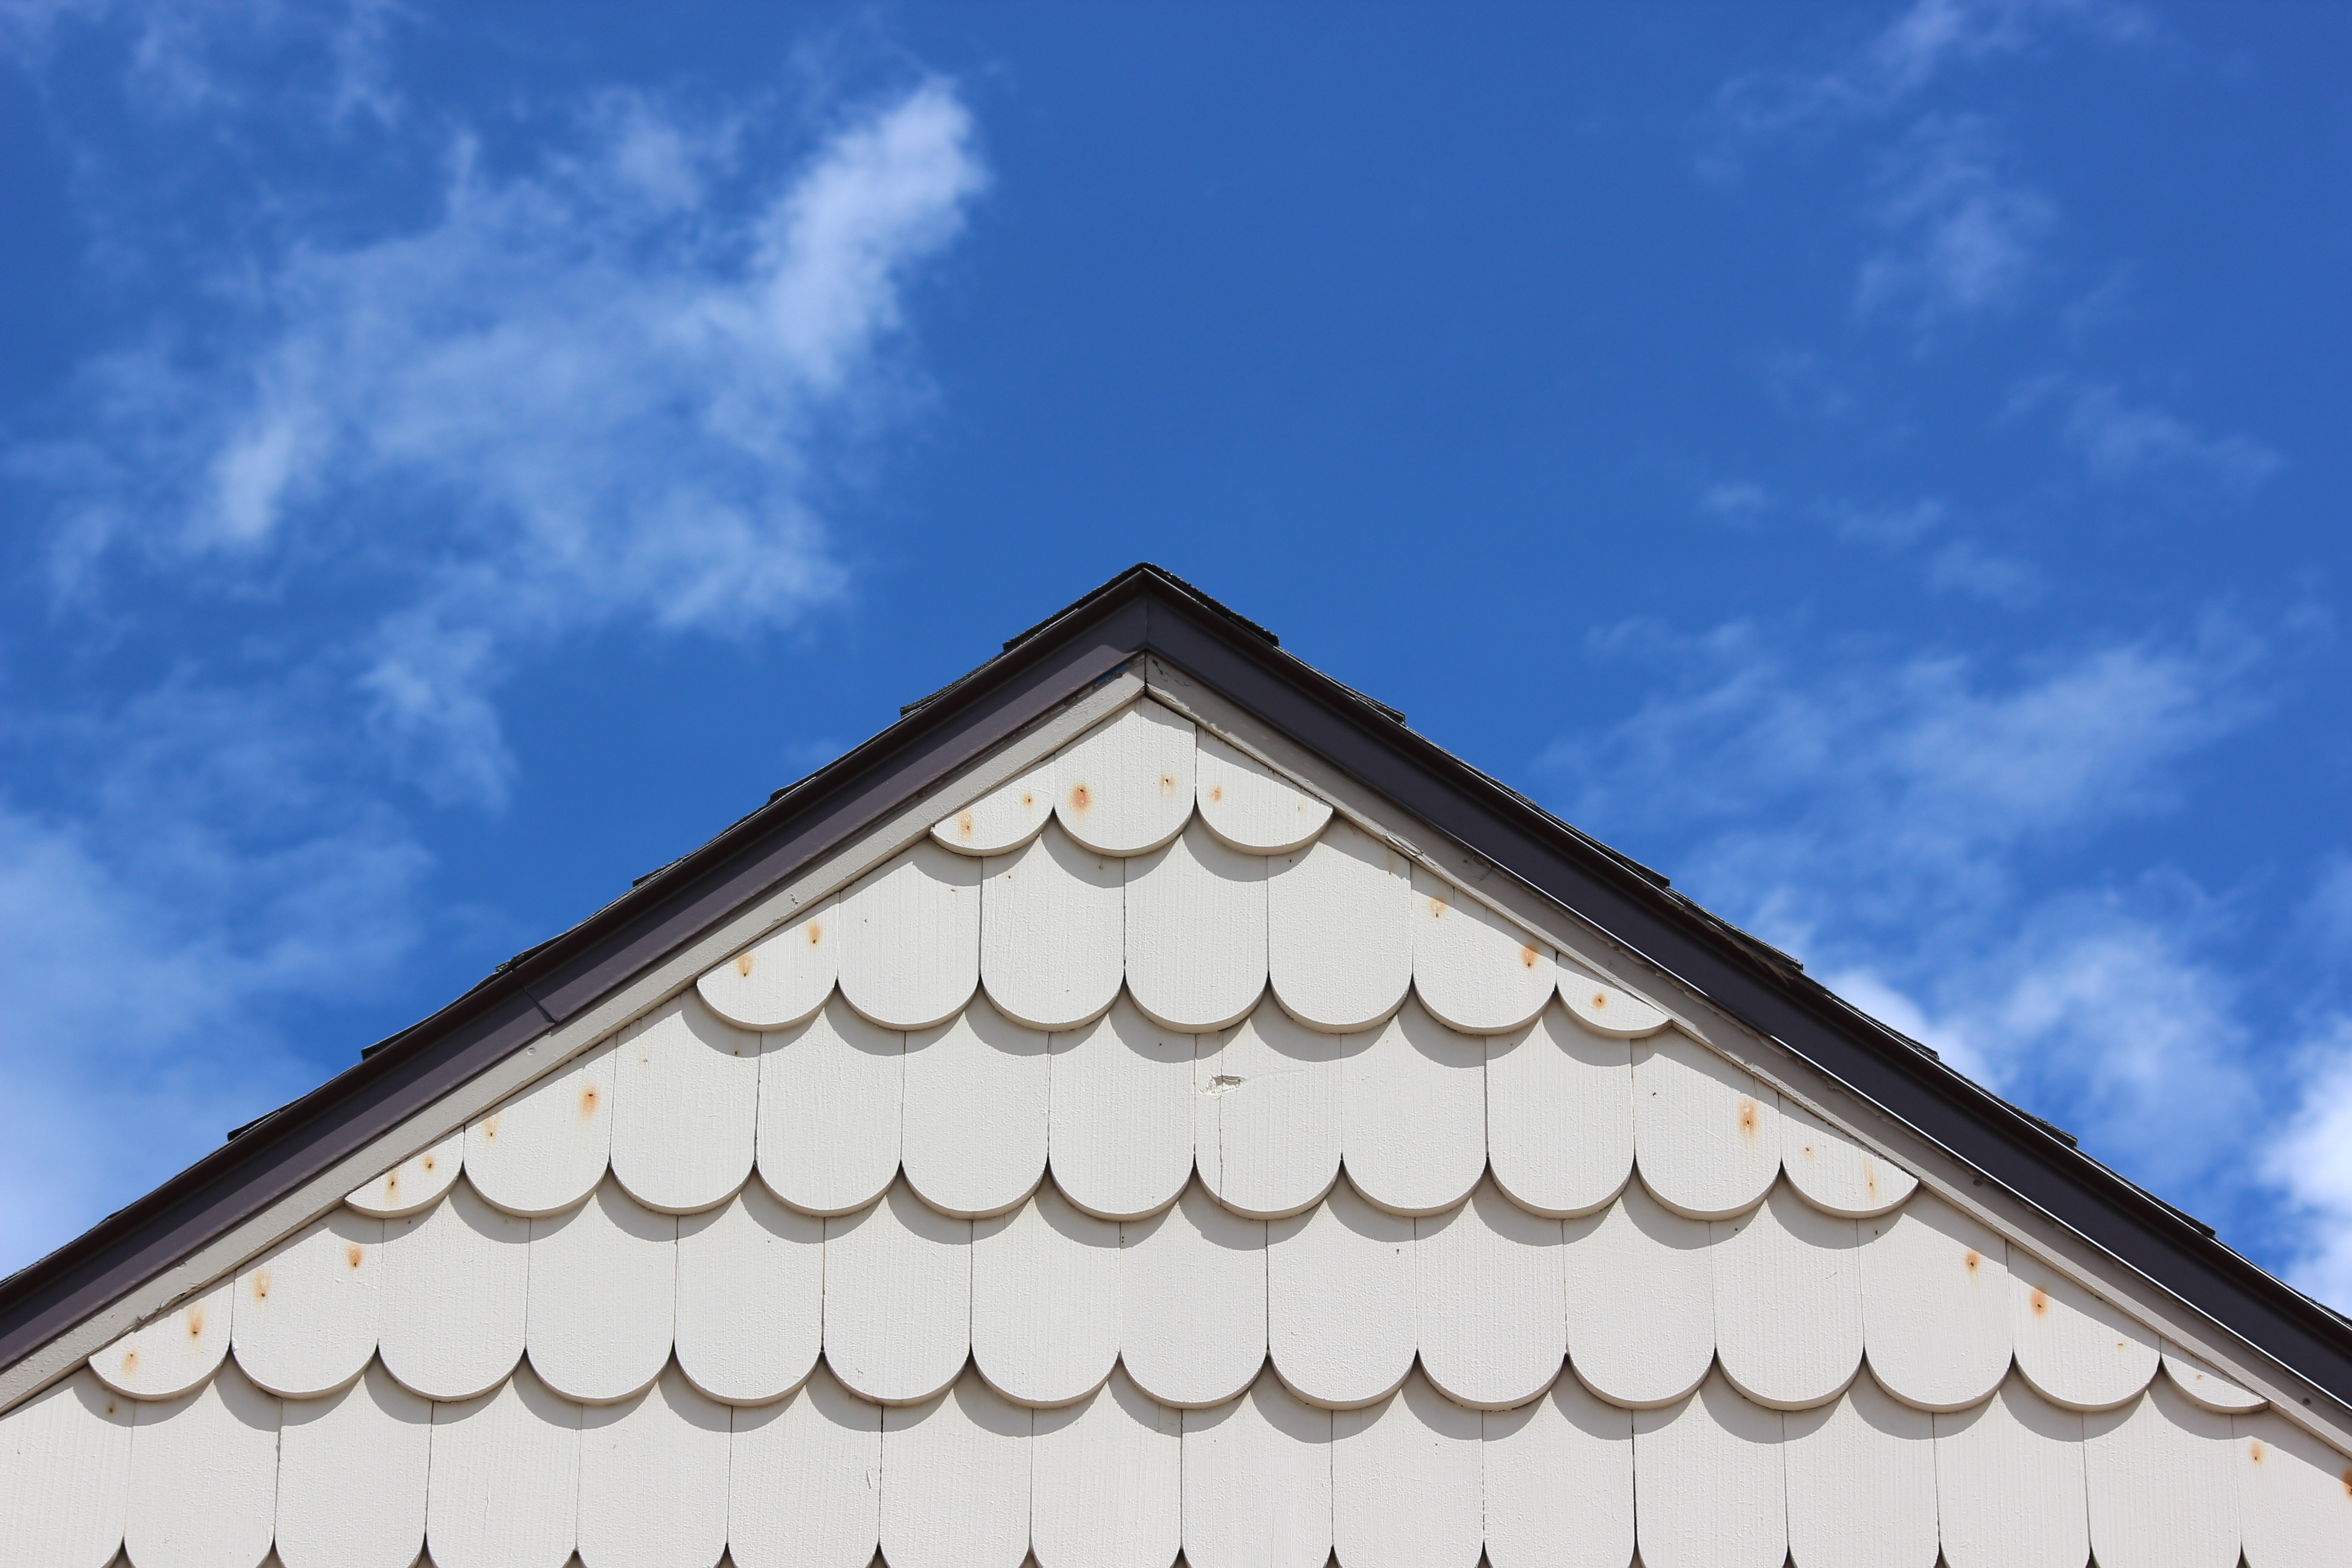
cloud, architecture, sky, roof, facade, blue, daylighting